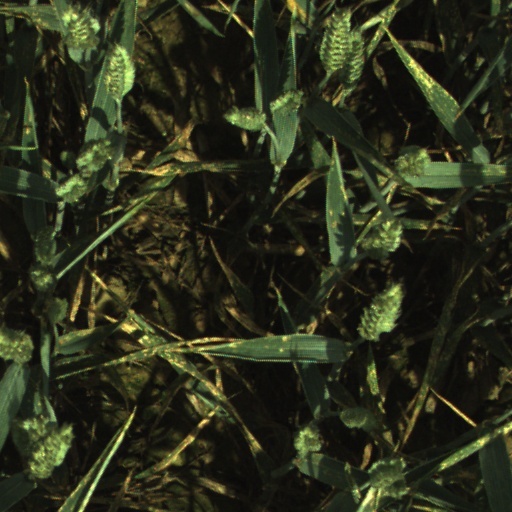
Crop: wheat